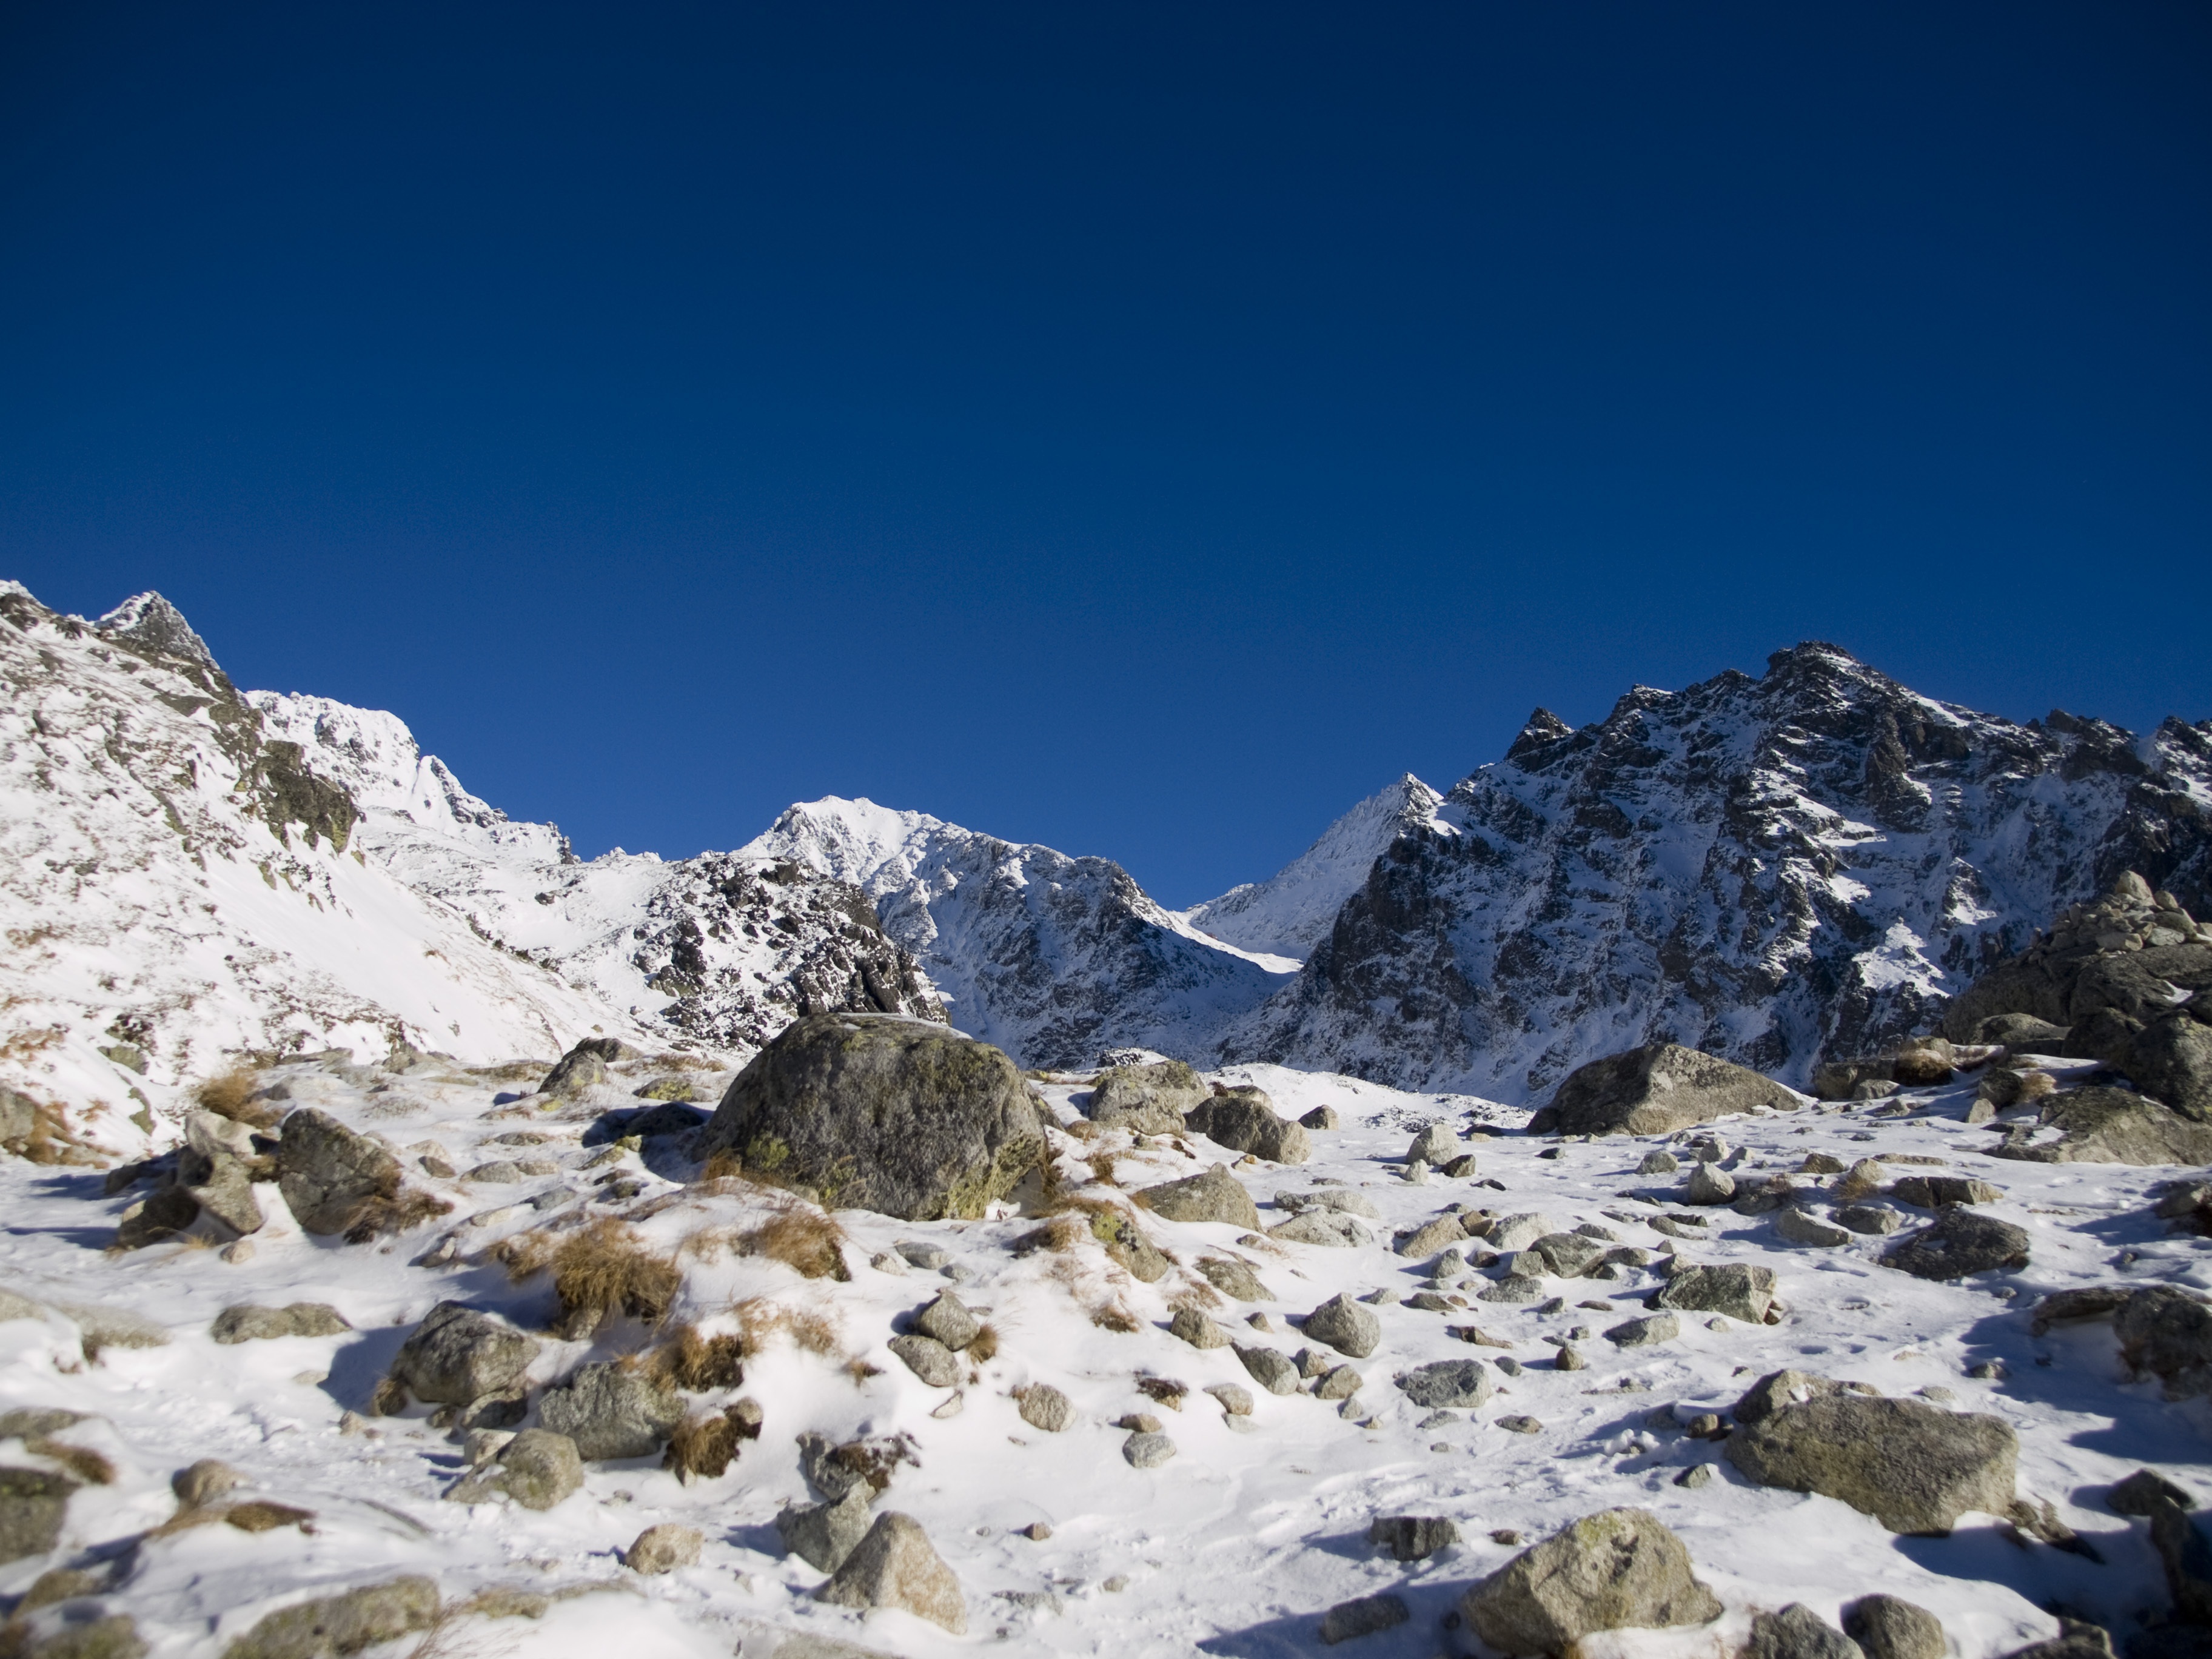
landscape, mountain, snow, winter, sky, adventure, mountain range, weather, season, ridge, summit, mountaineering, top view, mountains, alps, poland, plateau, fell, cirque, tatry, moraine, landform, the high tatras, mountain pass, geographical feature, mountainous landforms, geological phenomenon